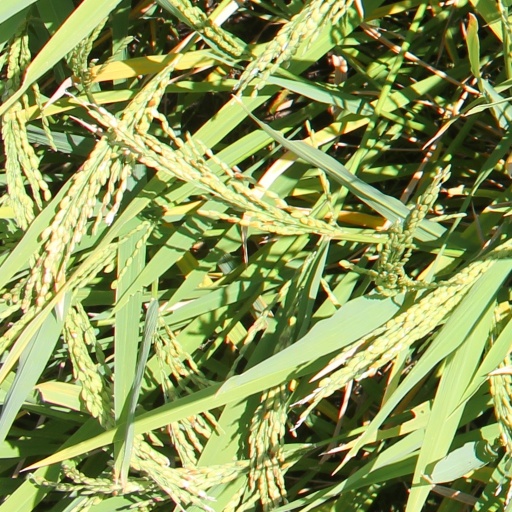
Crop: rice